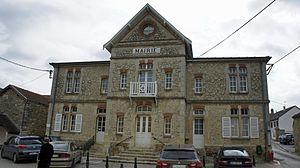
Mairie de Prouilly.
Prouilly est une commune française, située dans le département de la Marne en région Grand Est.